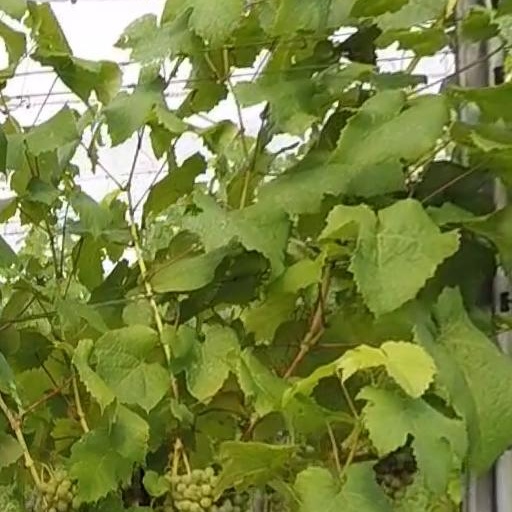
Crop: grape